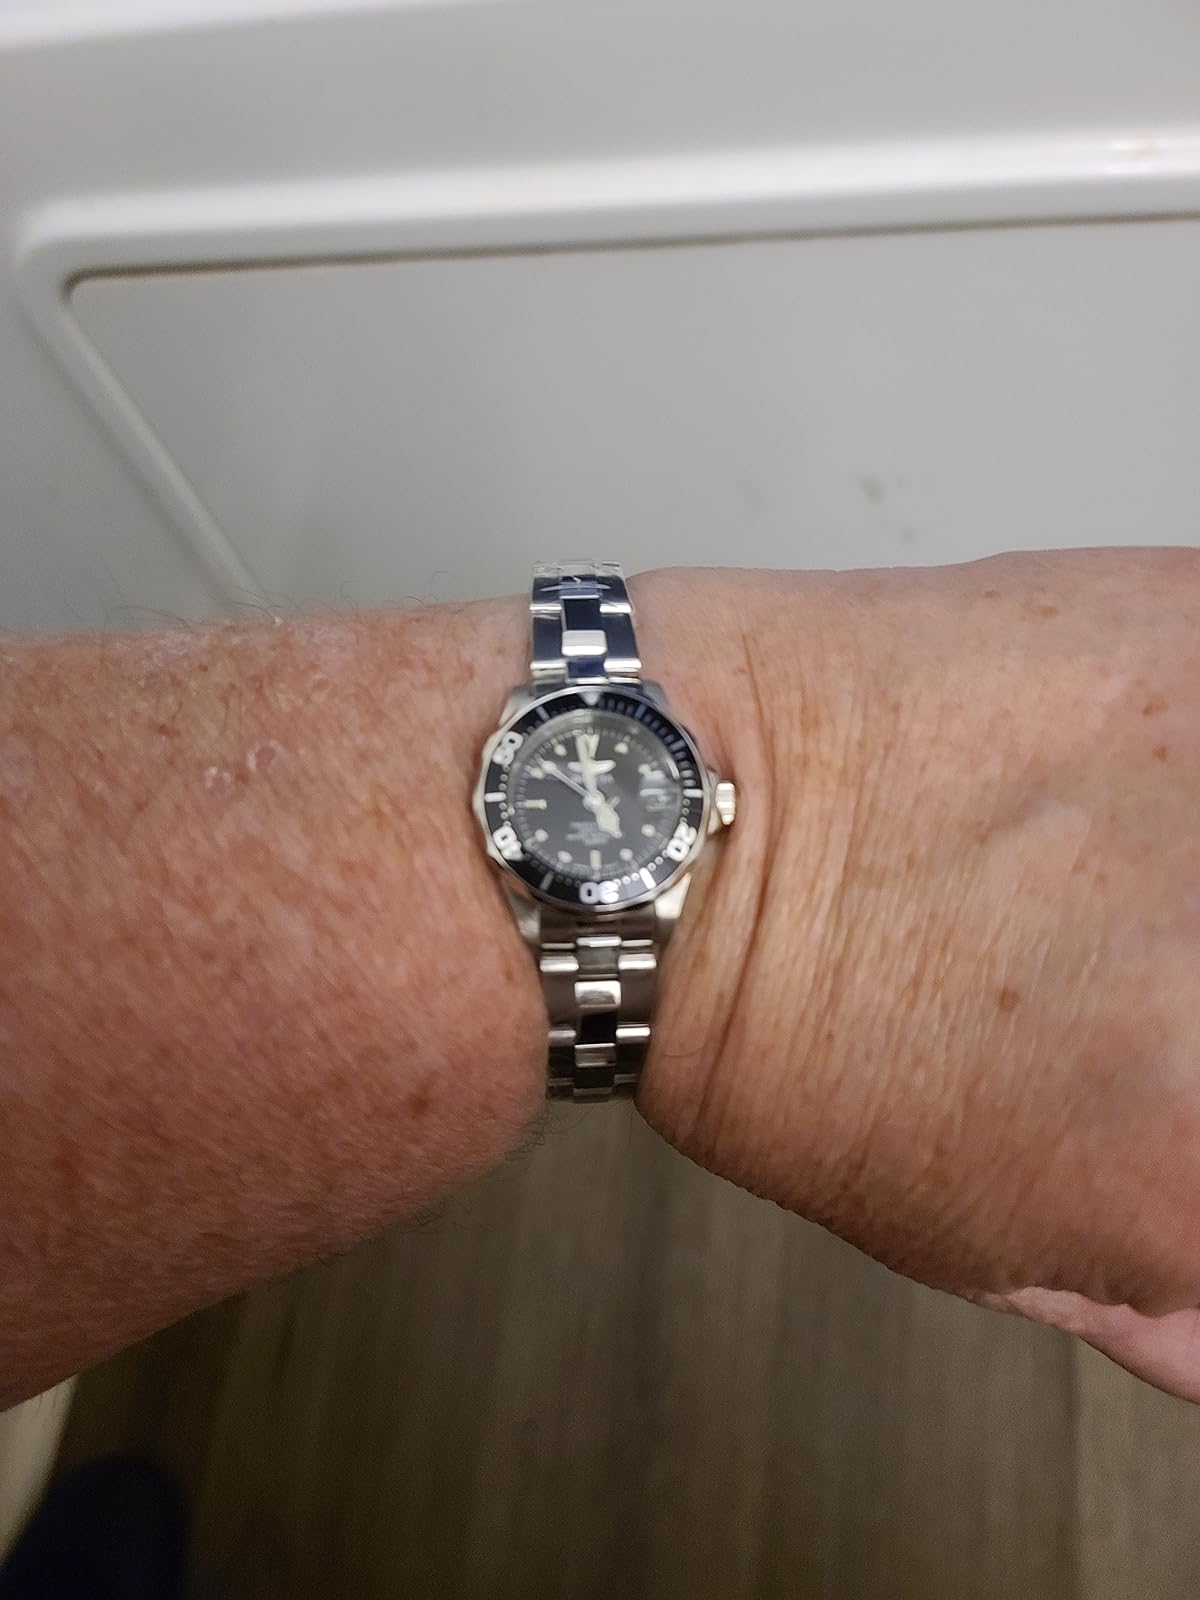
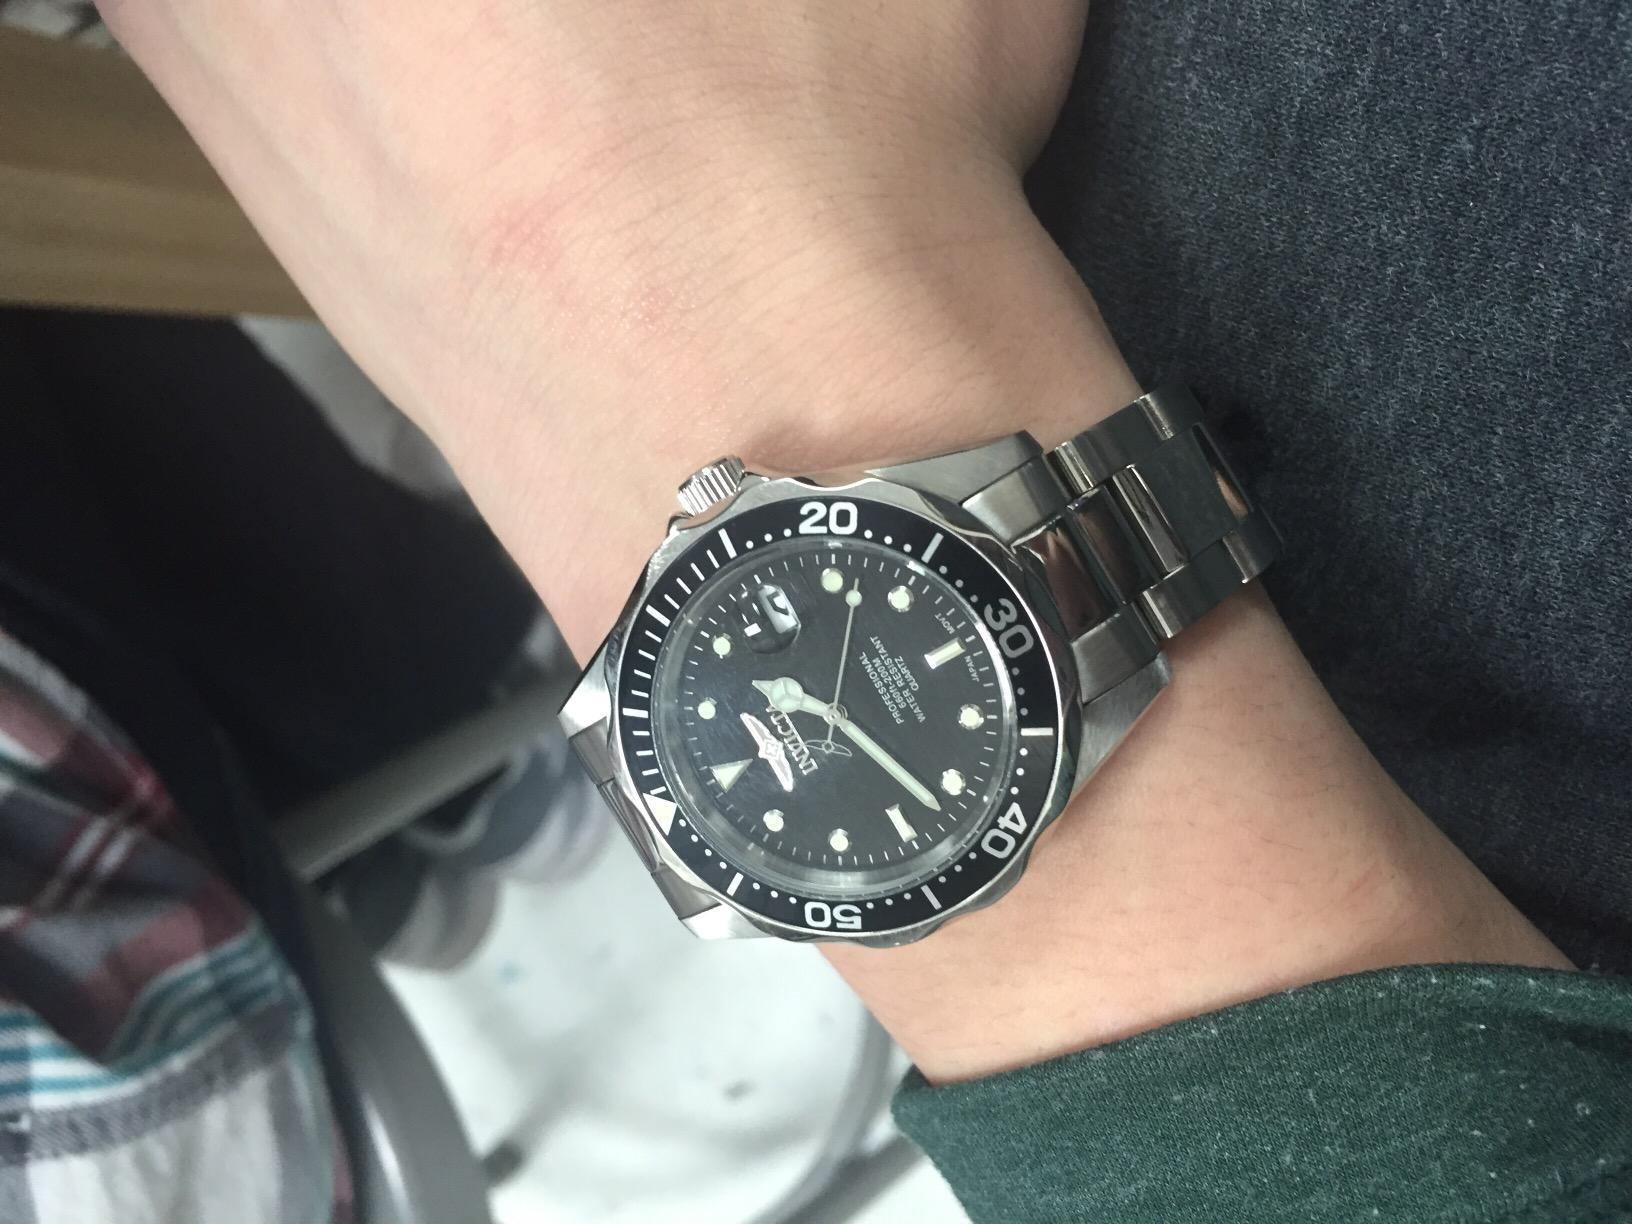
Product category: accessories_watch
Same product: yes